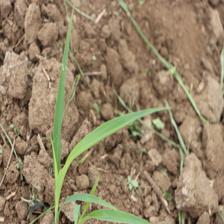
Label: Sorghum